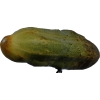
Label: cucumber